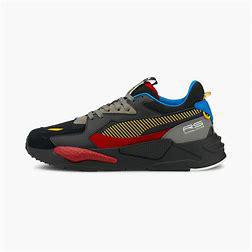
Brand: Puma
Model: Rs Z